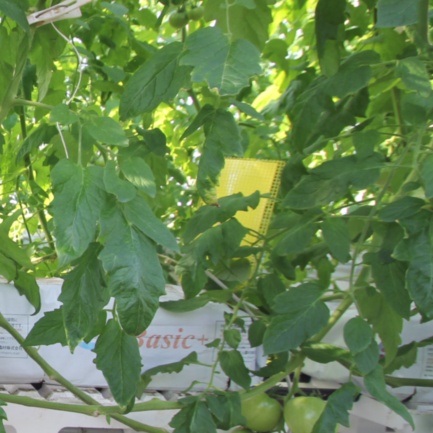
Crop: tomato